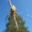
Label: spider